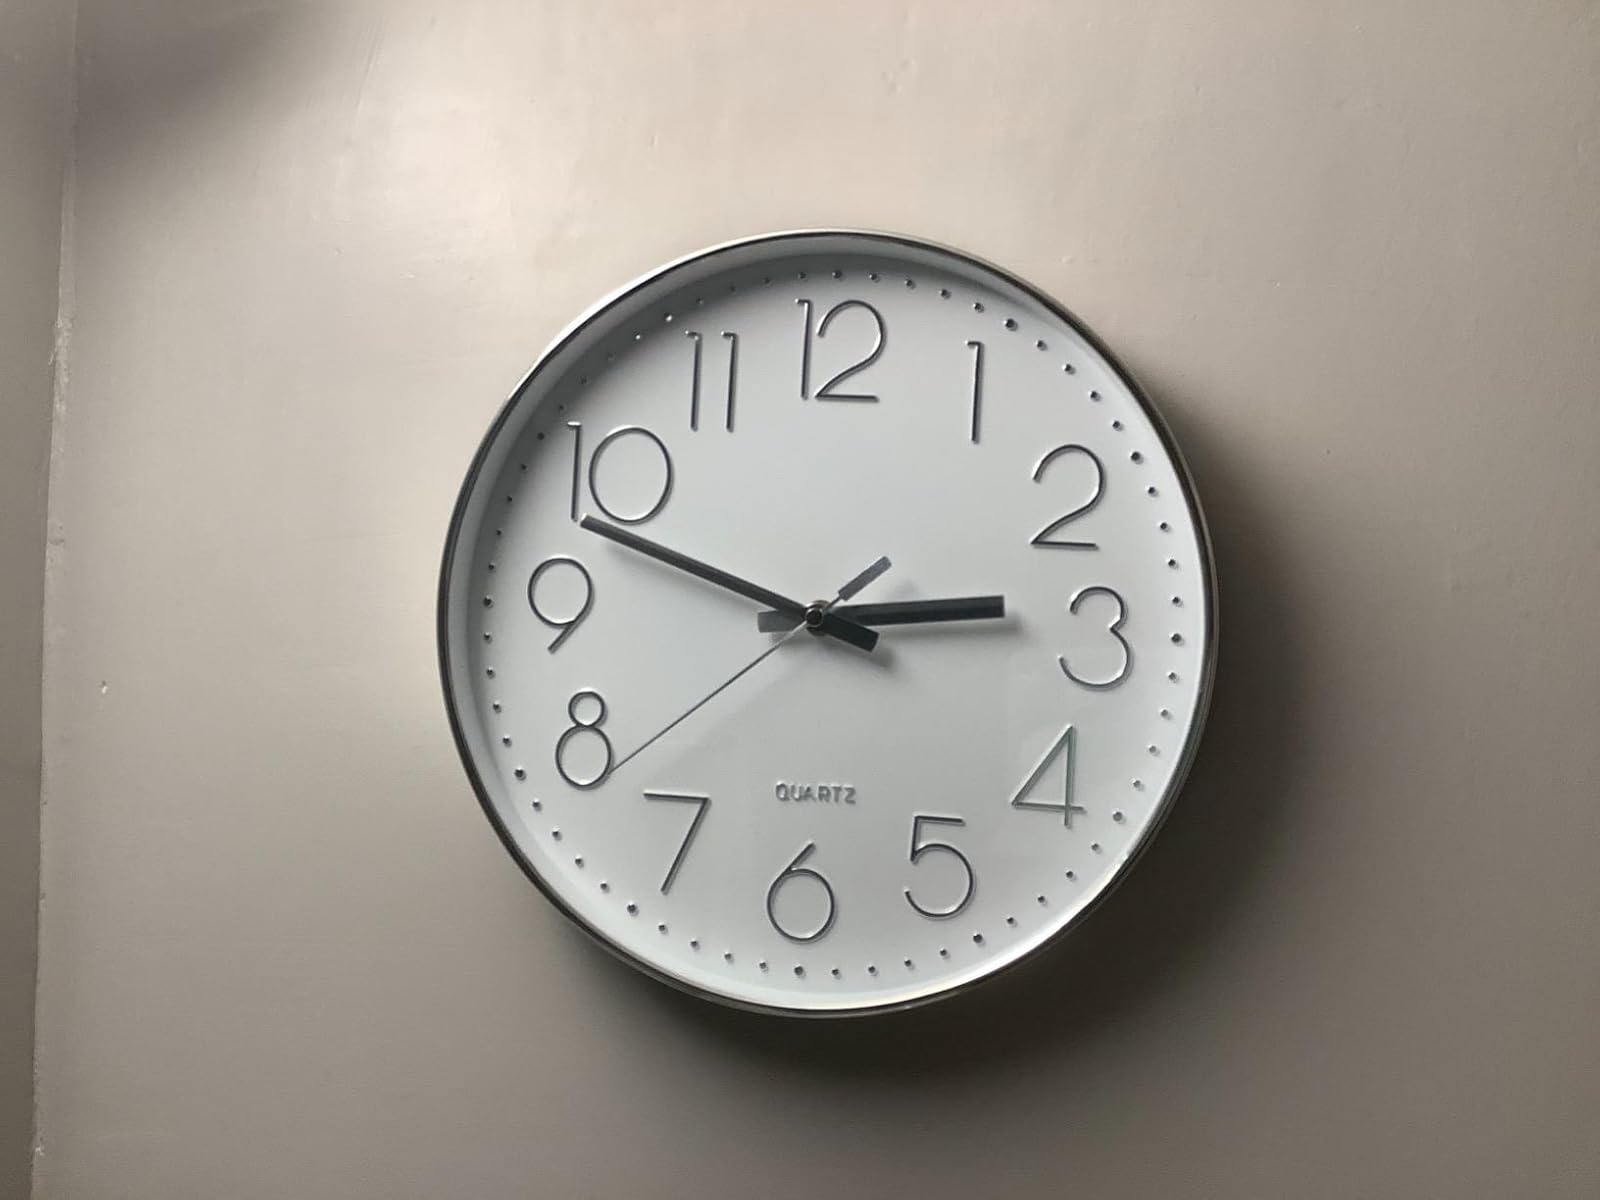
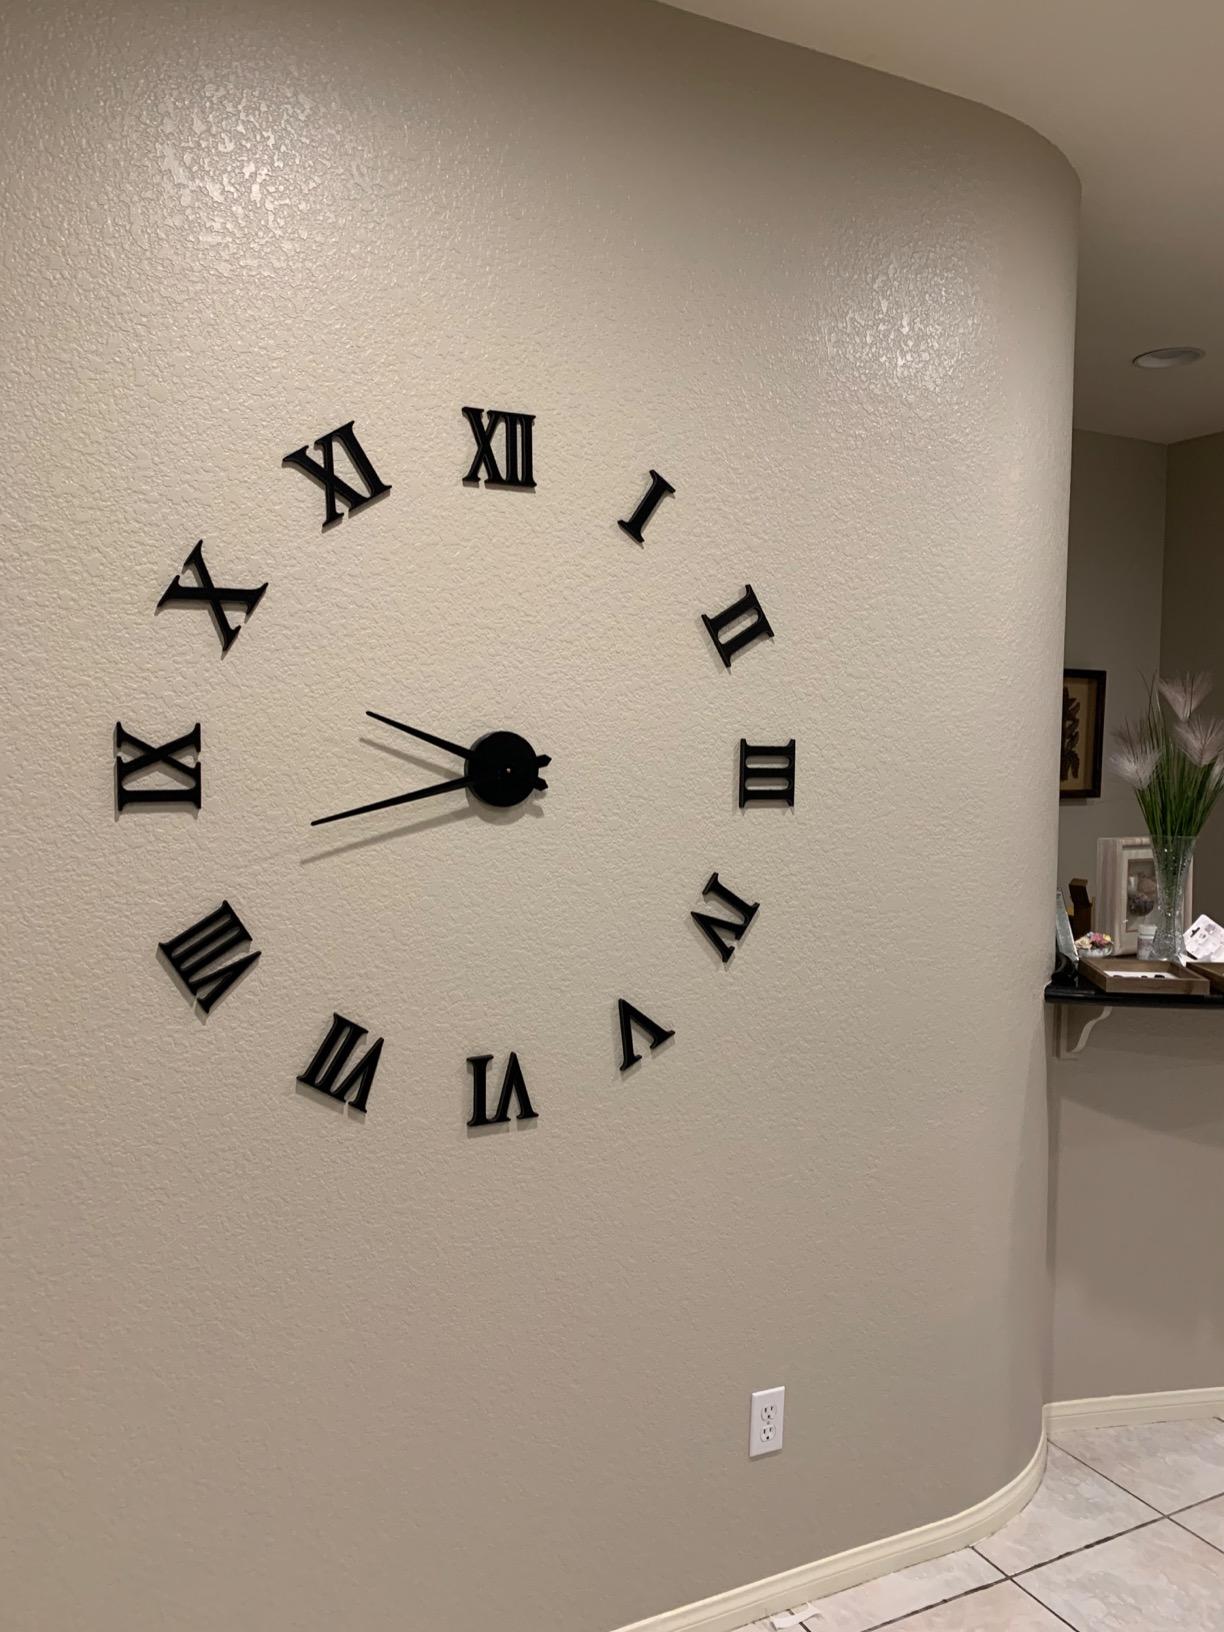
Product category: clock
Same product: no